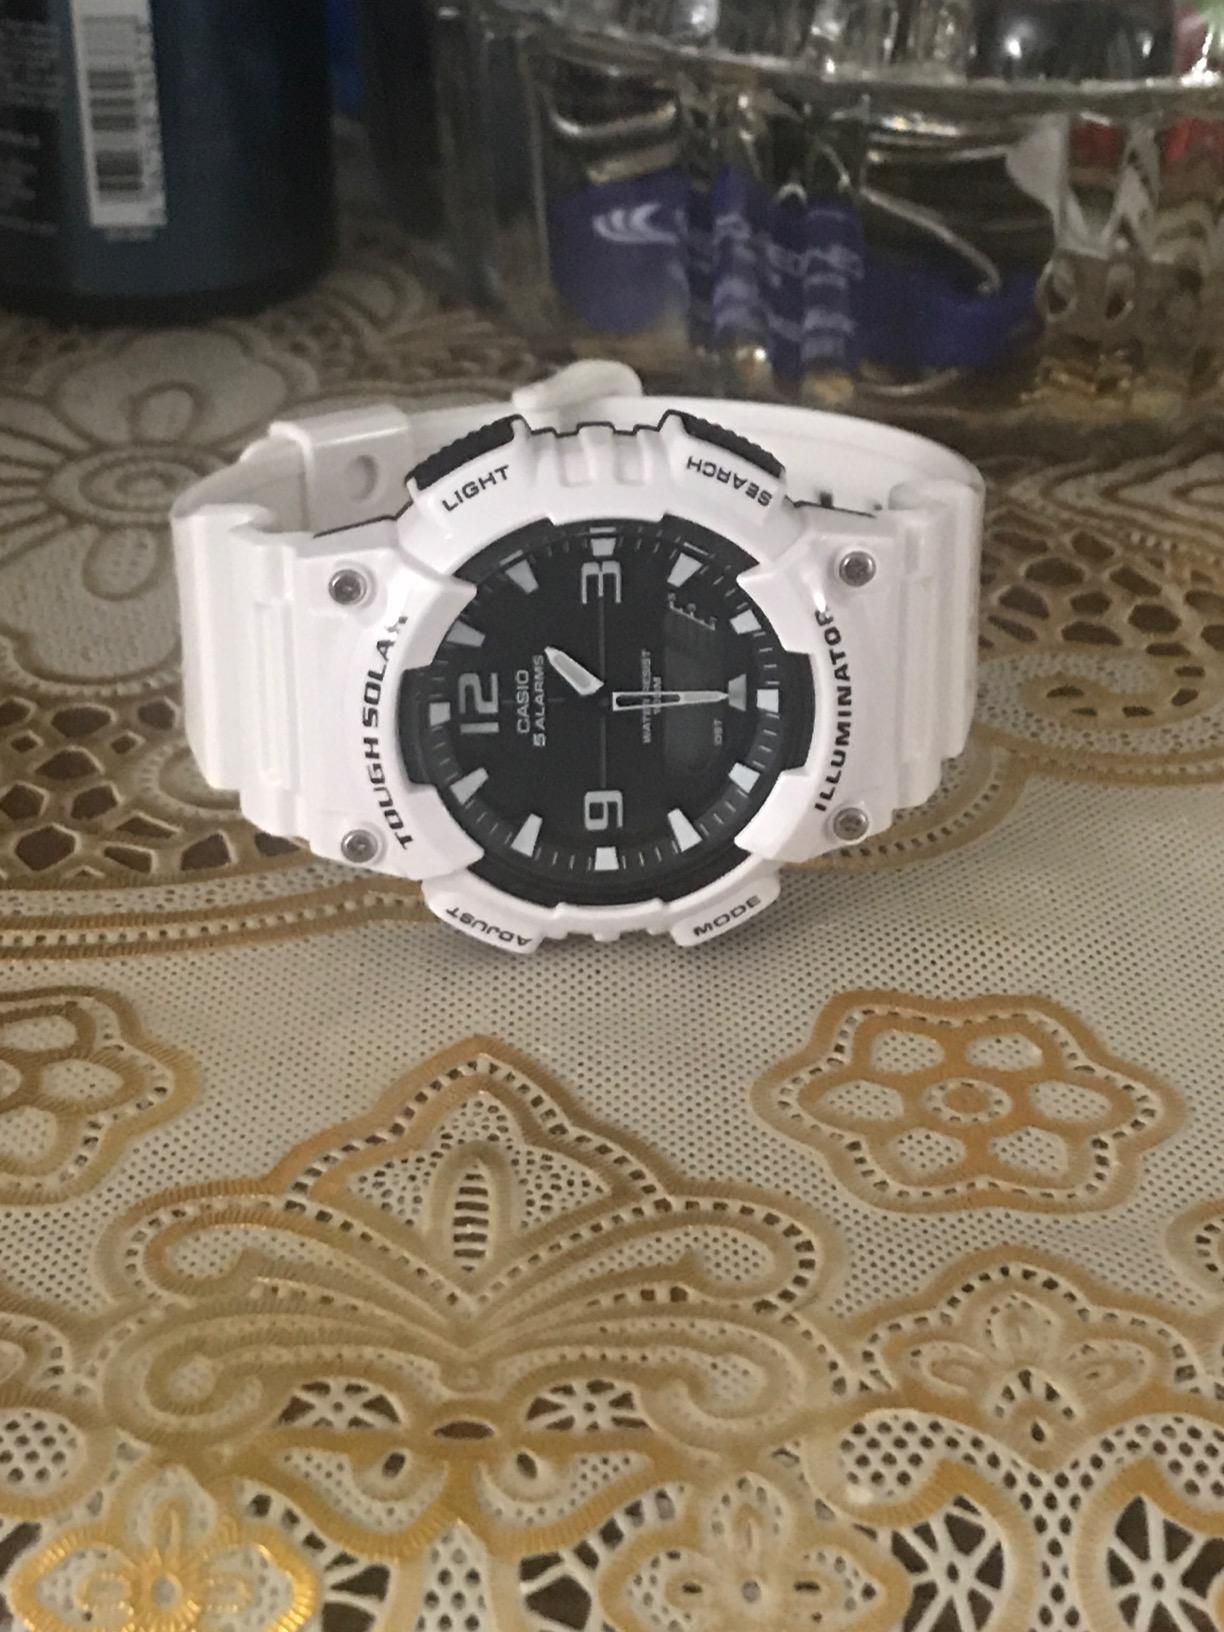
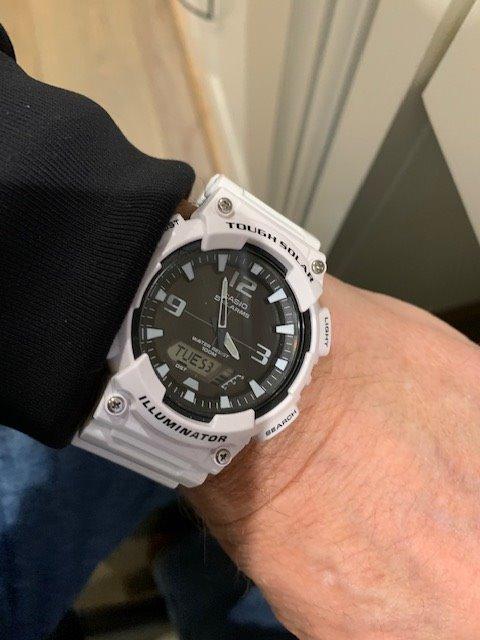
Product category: accessories_watch
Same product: yes